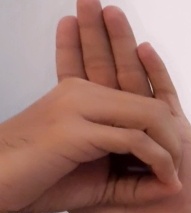
ASL sign: 0